Ibrahim of Johor

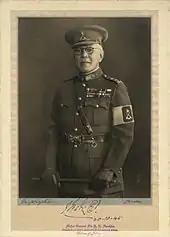
Sultan Ibrahim in 20 October 1945

Early Malay nationalism took root in Johor during the 1920s as a Malay aristocrat, Onn Jaafar, whom the Sultan had treated as an adopted son, became a journalist and wrote articles on the welfare of the Malays. Some of Onn's articles were critical of Sultan Ibrahim's policies, which strained their personal relations. Sultan Ibrahim expelled Onn from Johor after he published an article in the "Sunday Mirror", a Singapore-based English tabloid and criticised the Sultan's poor treatment of the Johor Military Forces personnel and the welfare of the Orang Asli. Onn became very popular after he continued to cover issues on Malay grievances, and Sultan Ibrahim invited Onn to return to Johor in 1936. Sultan Ibrahim became an active patron of the state's forestry department around 1930, and encouraged the state forestry department to designate some of the remaining virgin forests in the state as nature reserves, as Johor had gone through a reduction in timber supplies due to extensive logging before. Nature reserves covered about 15 per cent of the state's land area by 1934, mainly in the northern regions of the state.